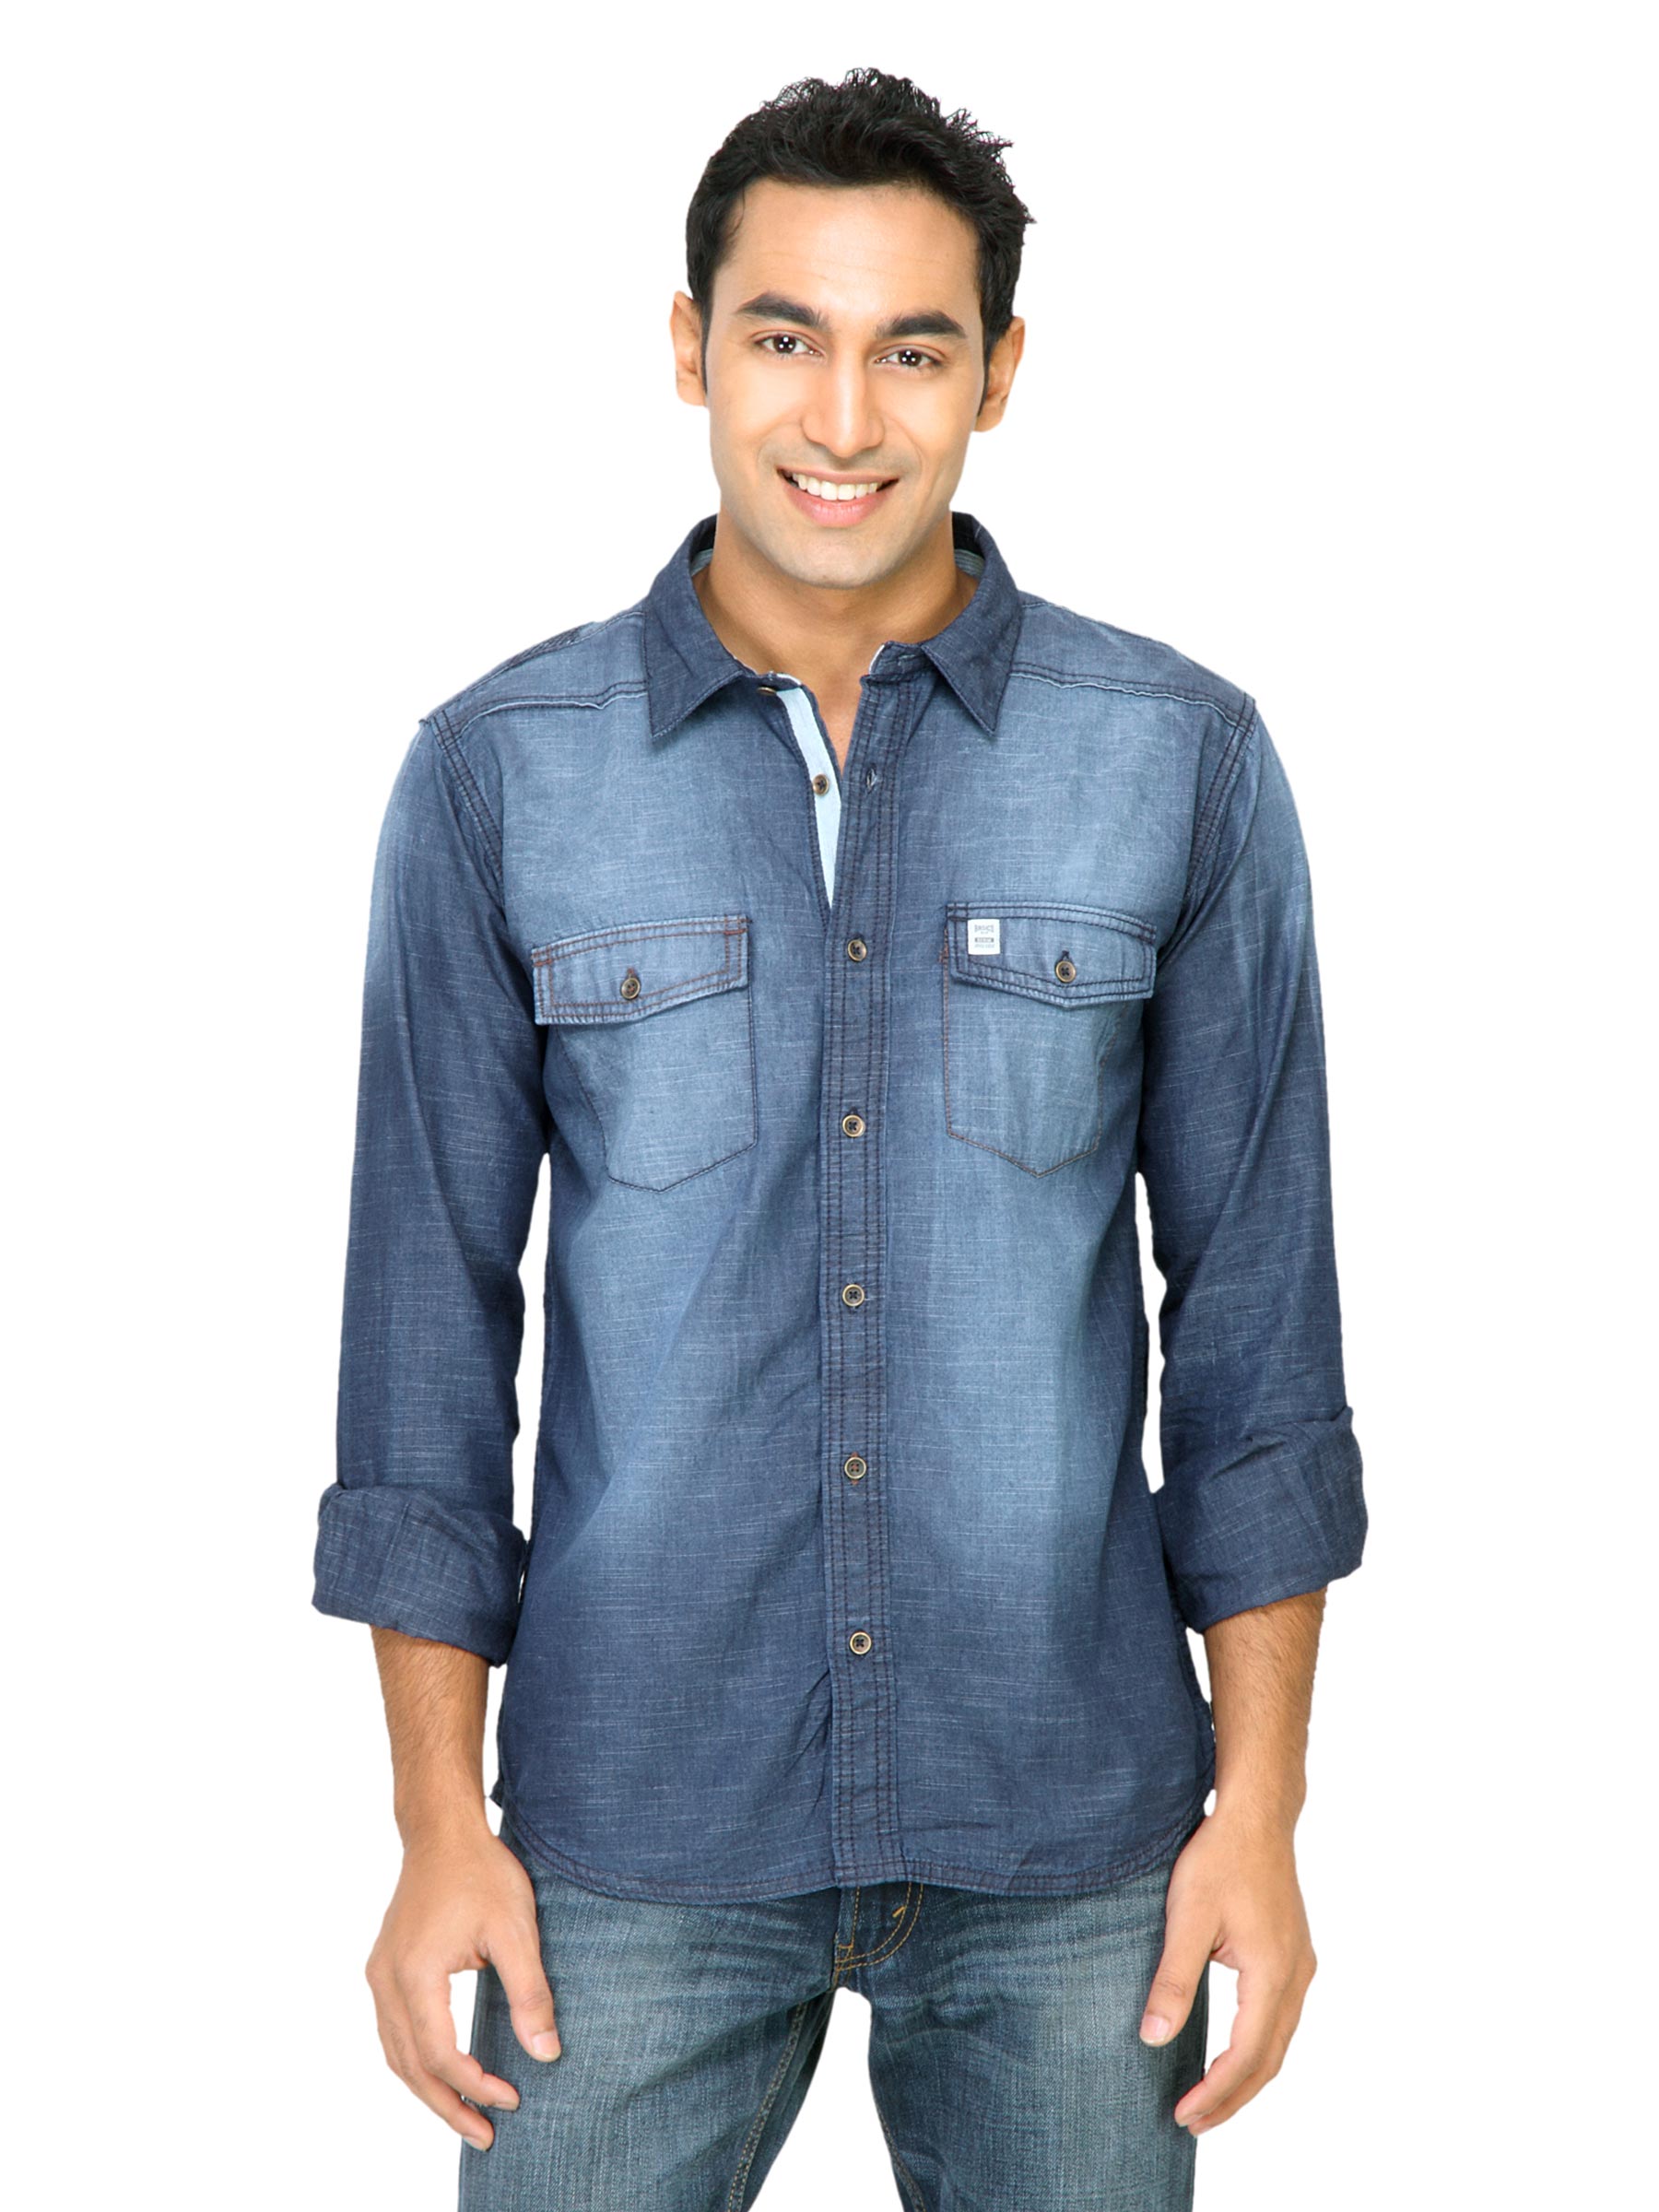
Basics Men Navy Slim Fit Shirt
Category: Apparel / Topwear / Shirts
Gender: Men
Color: Navy Blue
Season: Fall 2011
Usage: Casual